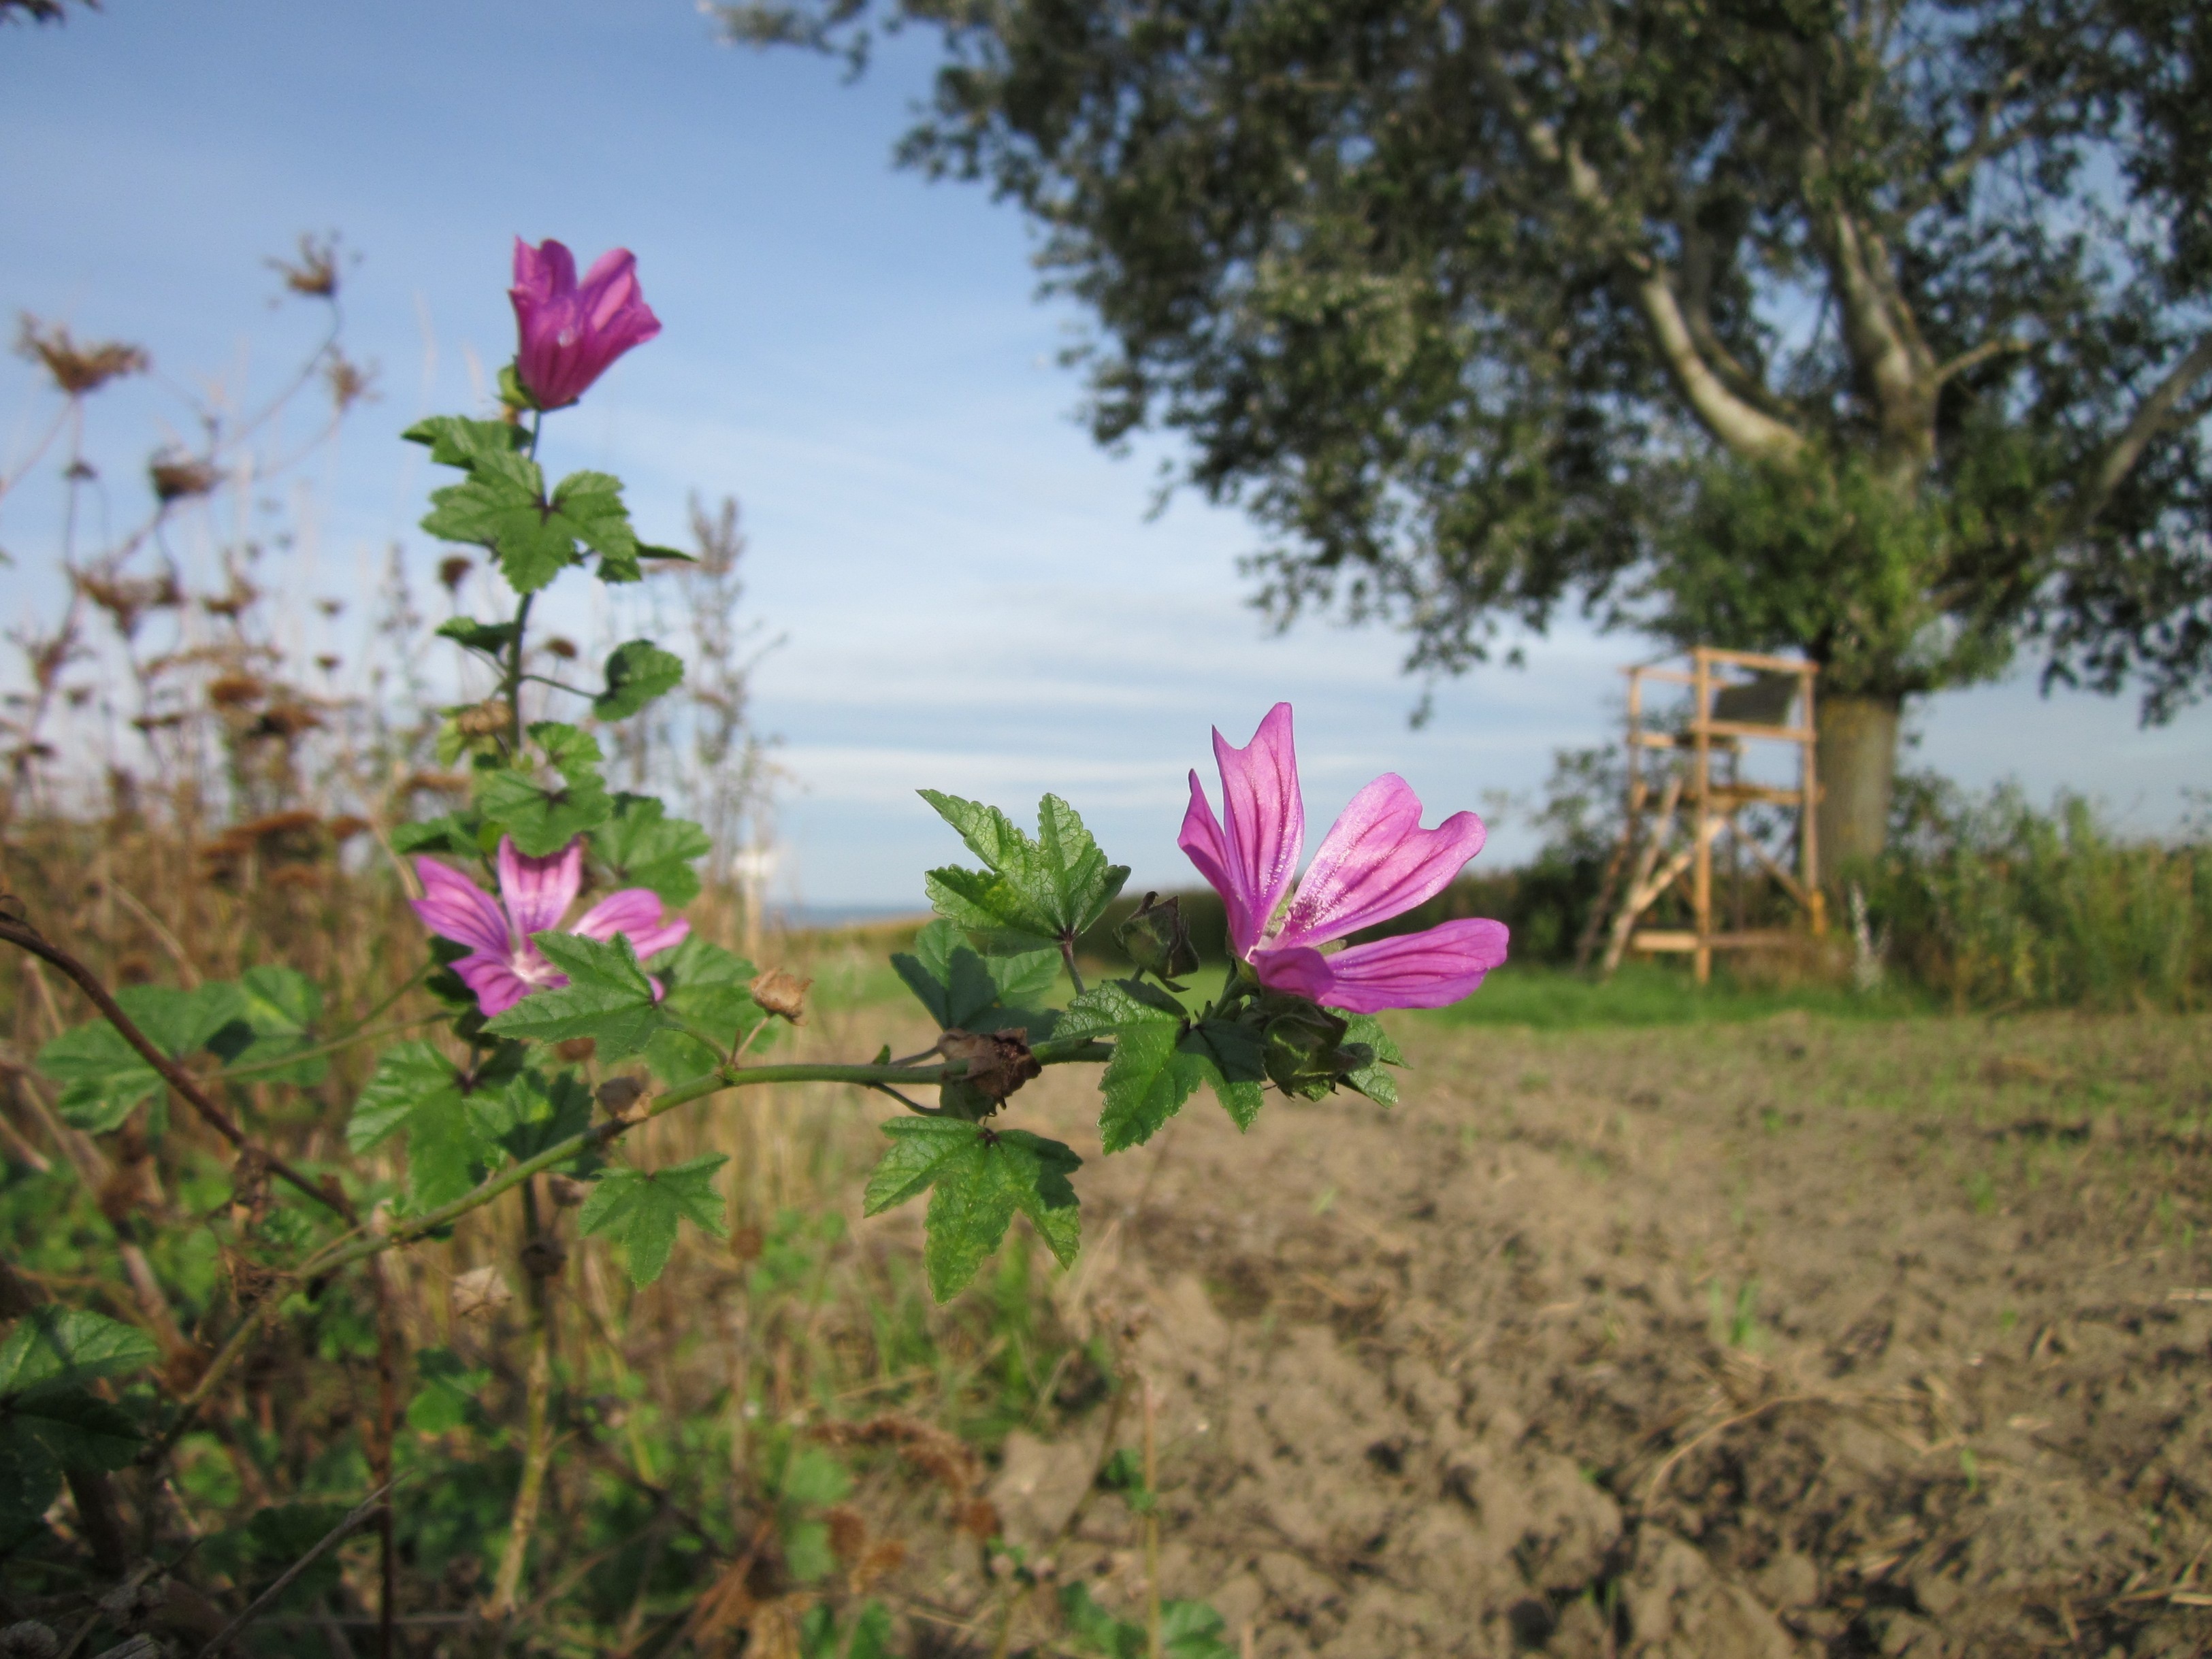
blossom, plant, meadow, flower, bloom, botany, flora, wildflower, shrub, species, ecosystem, inflorescence, flowering plant, cheeses, malva sylvestris, common mallow, high mallow, tall mallow, land plant